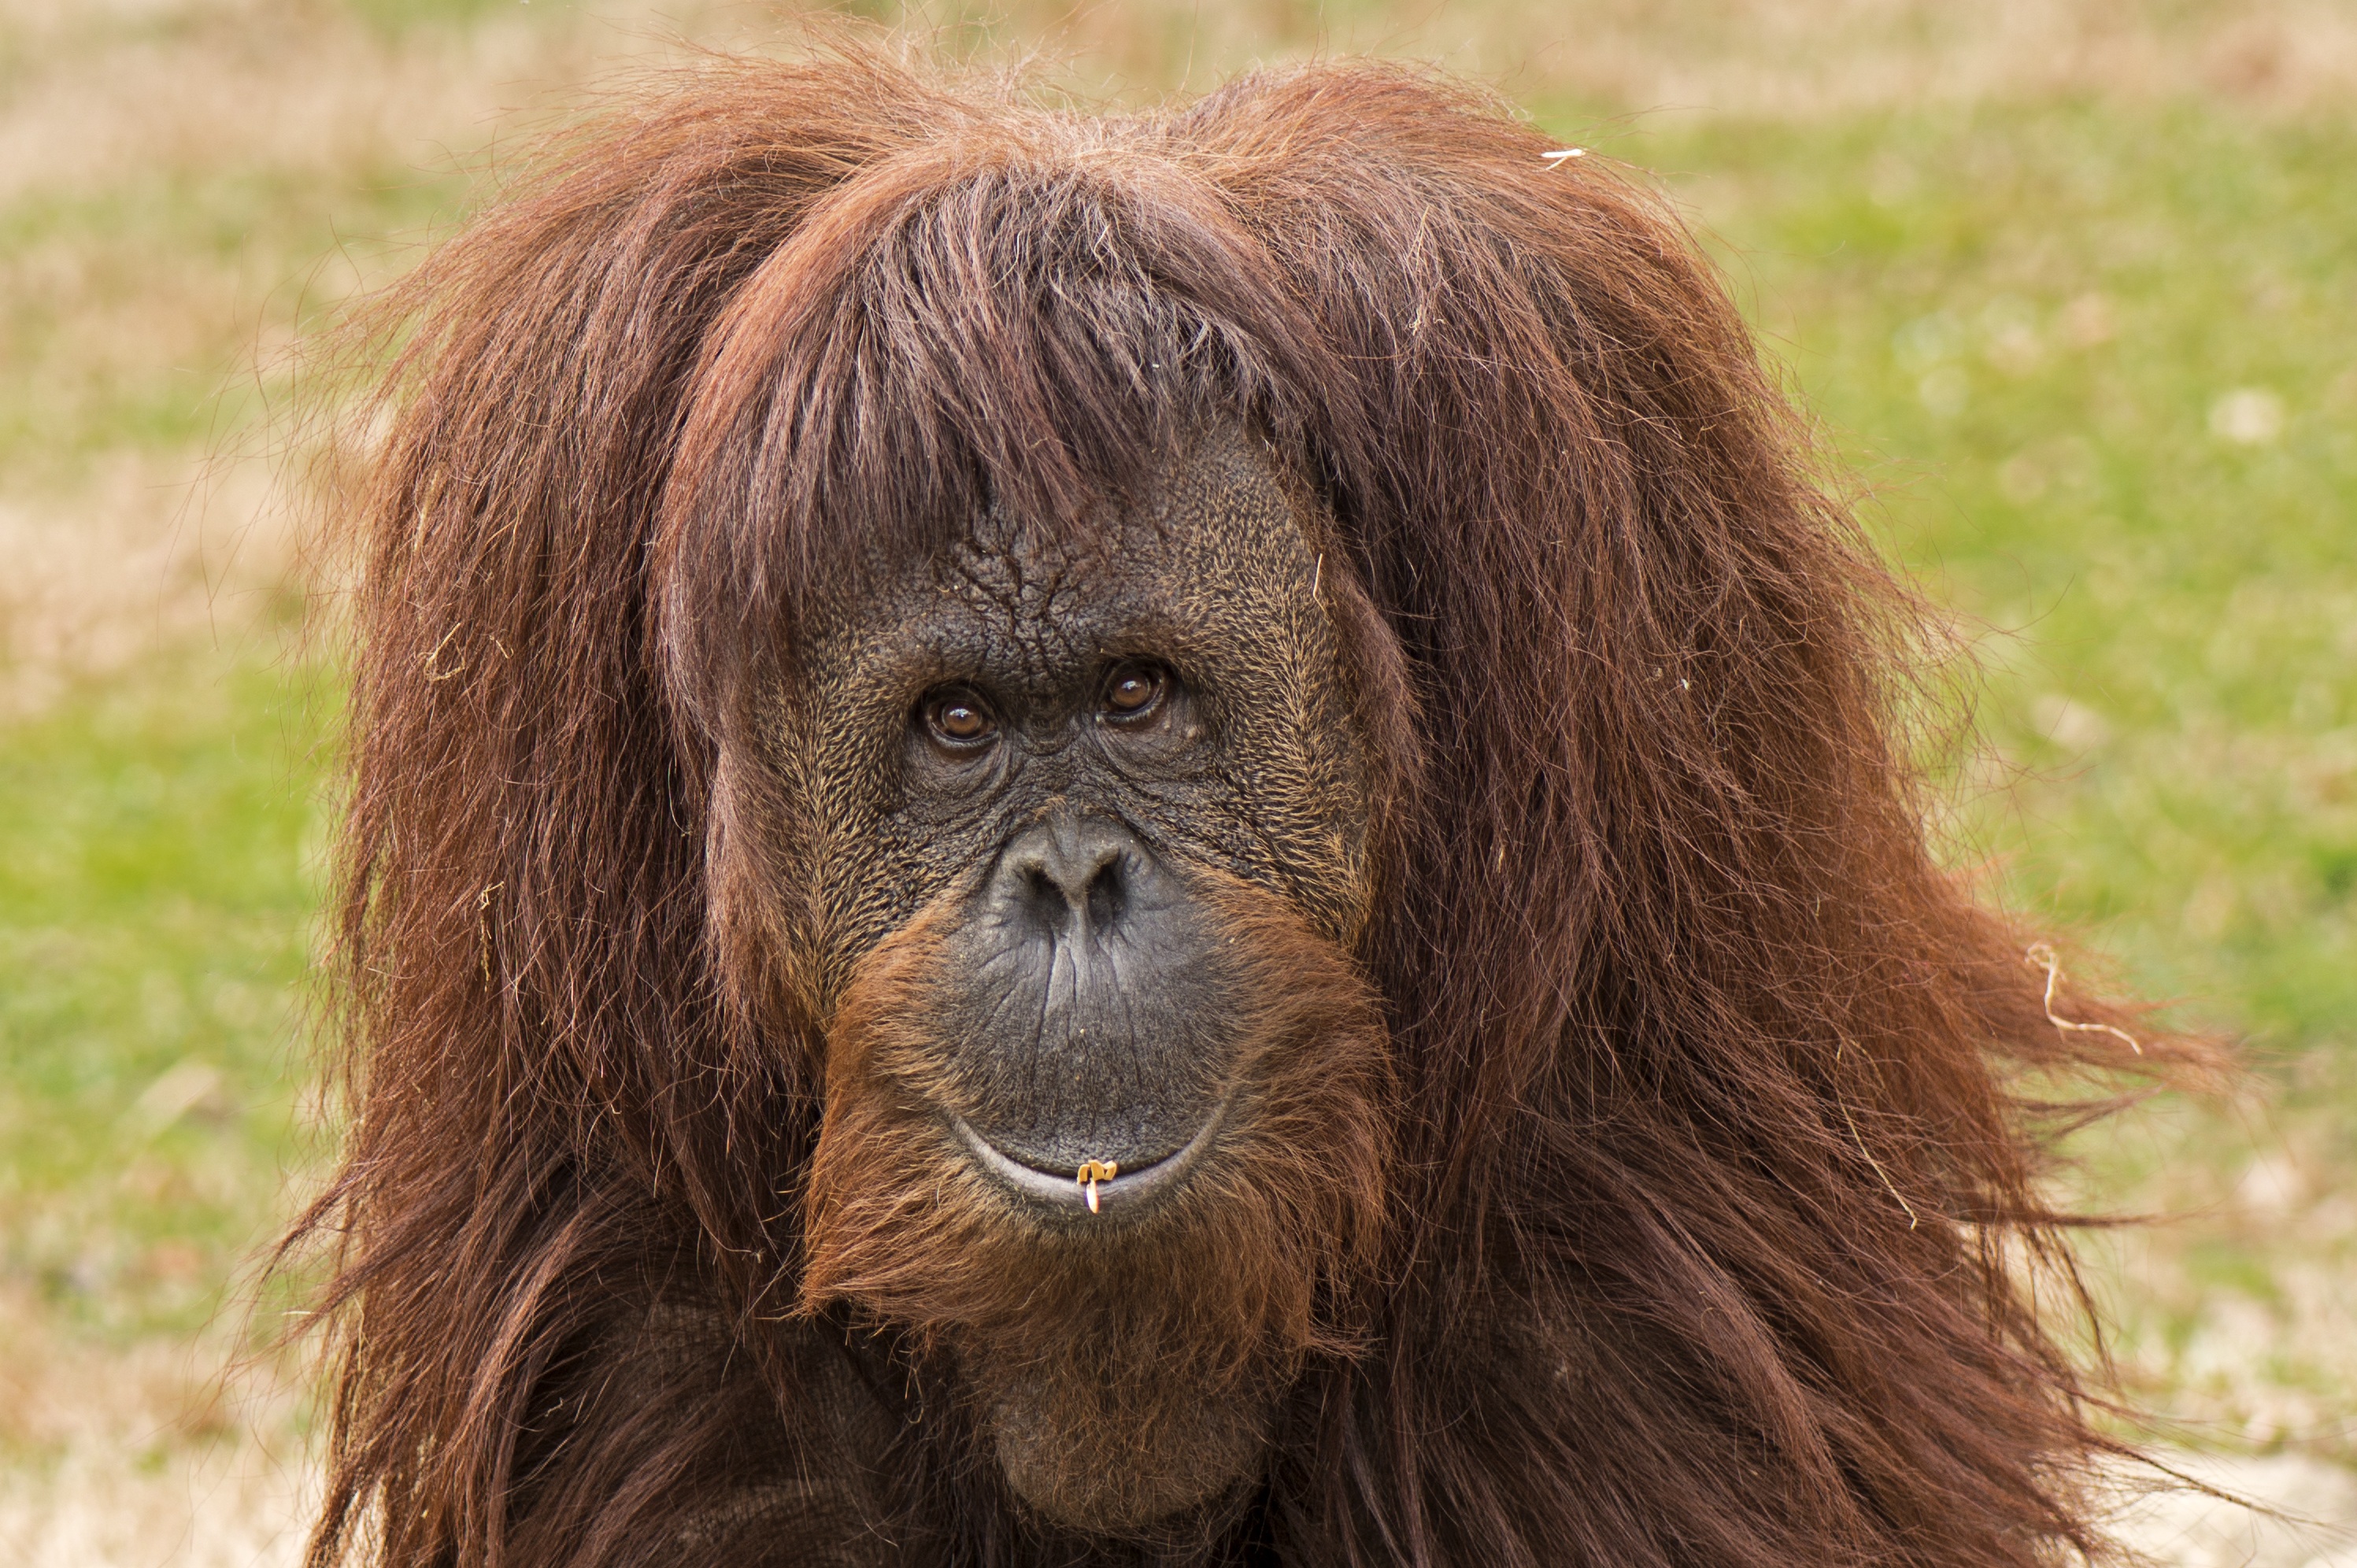
hair, looking, wildlife, zoo, mammal, mane, close, fauna, primate, eyes, ape, orangutan, furry, hairy, vertebrate, funny, expression, western gorilla, great ape, muskox, common chimpanzee